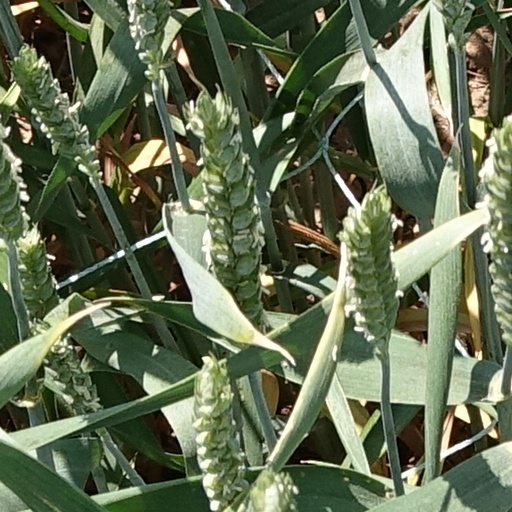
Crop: wheat